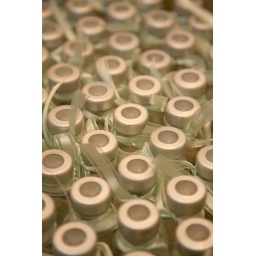
filled with sand from the beach, with a green ribbon tied around it